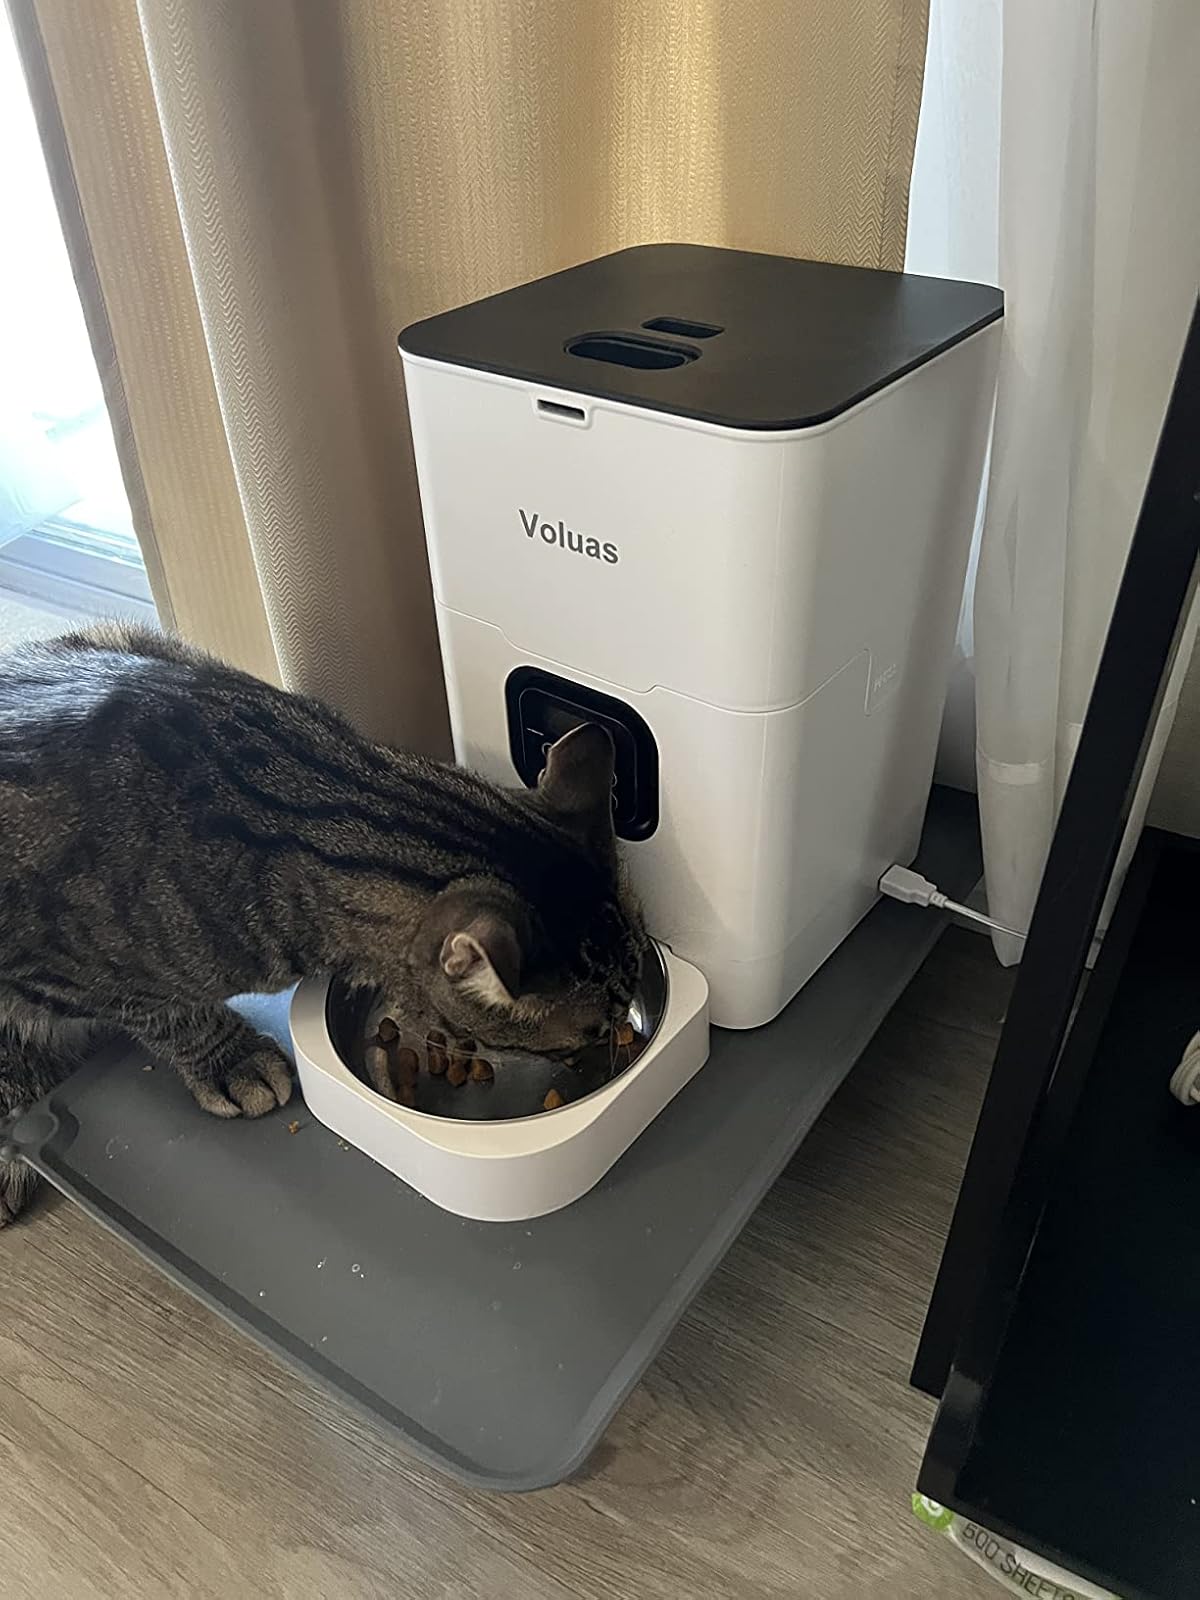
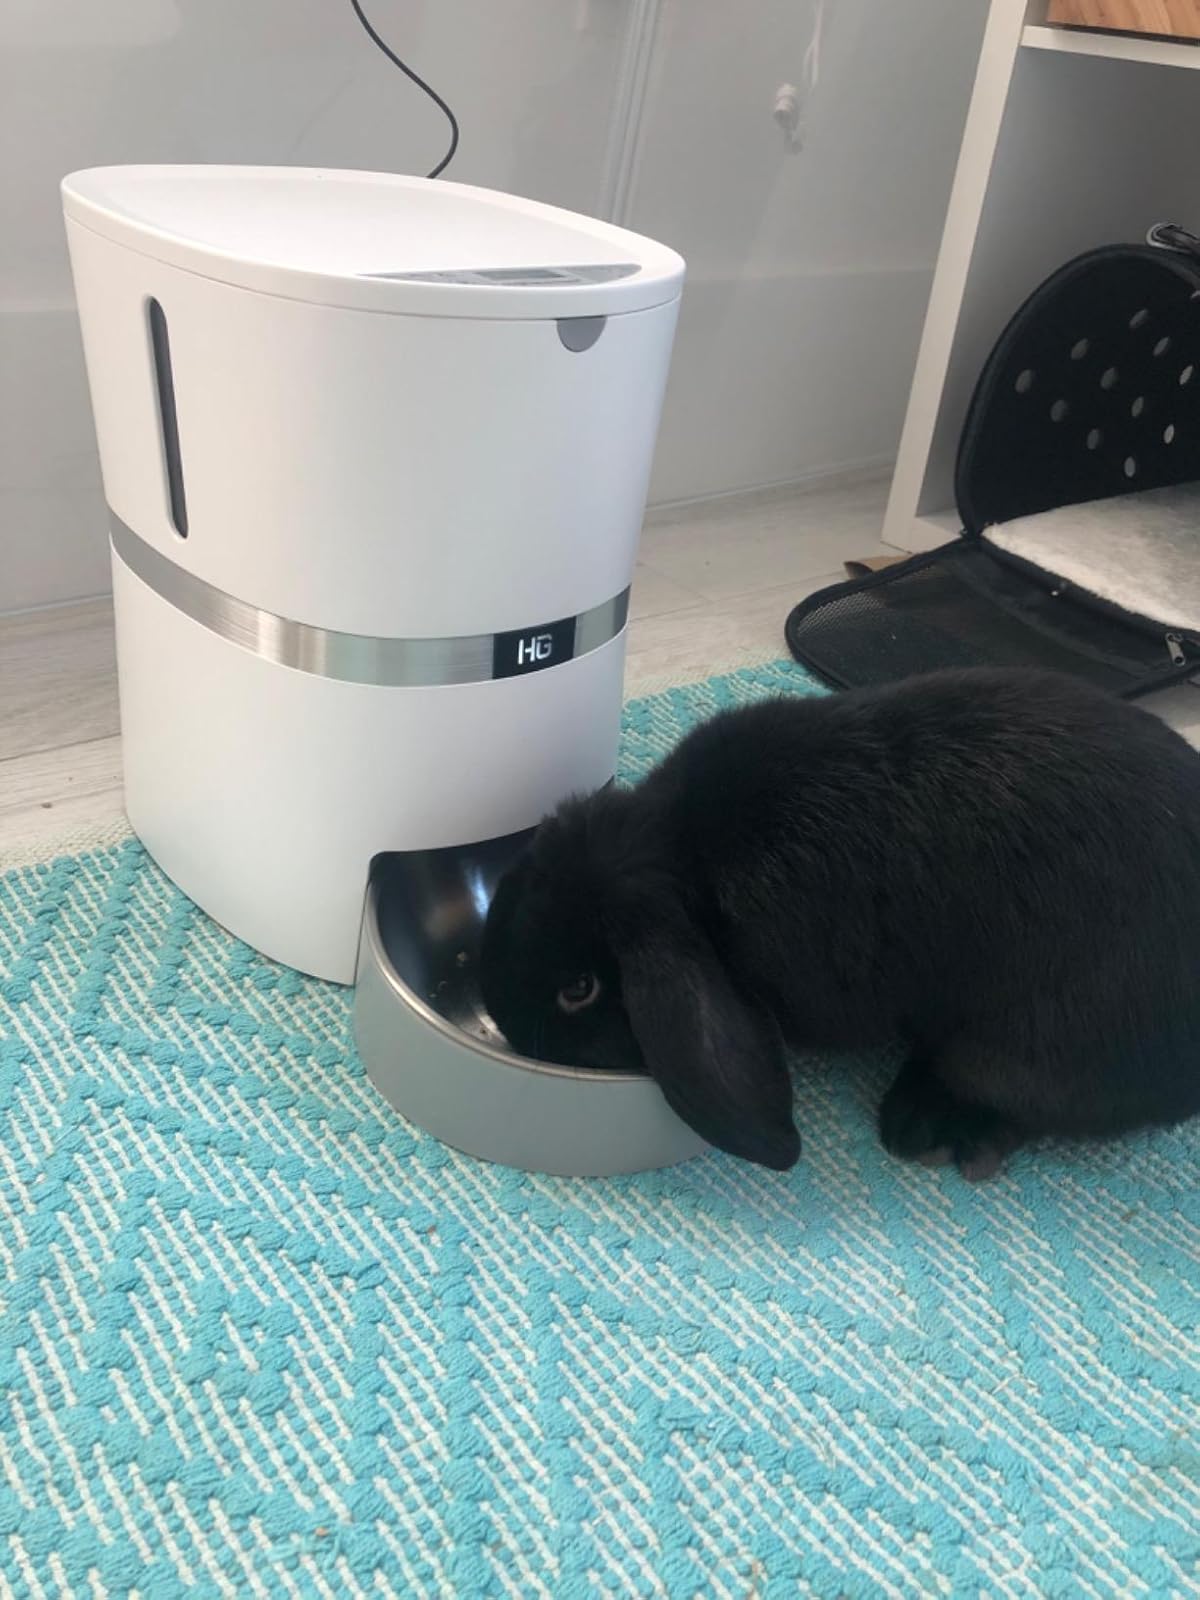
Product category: items_feeder
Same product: no